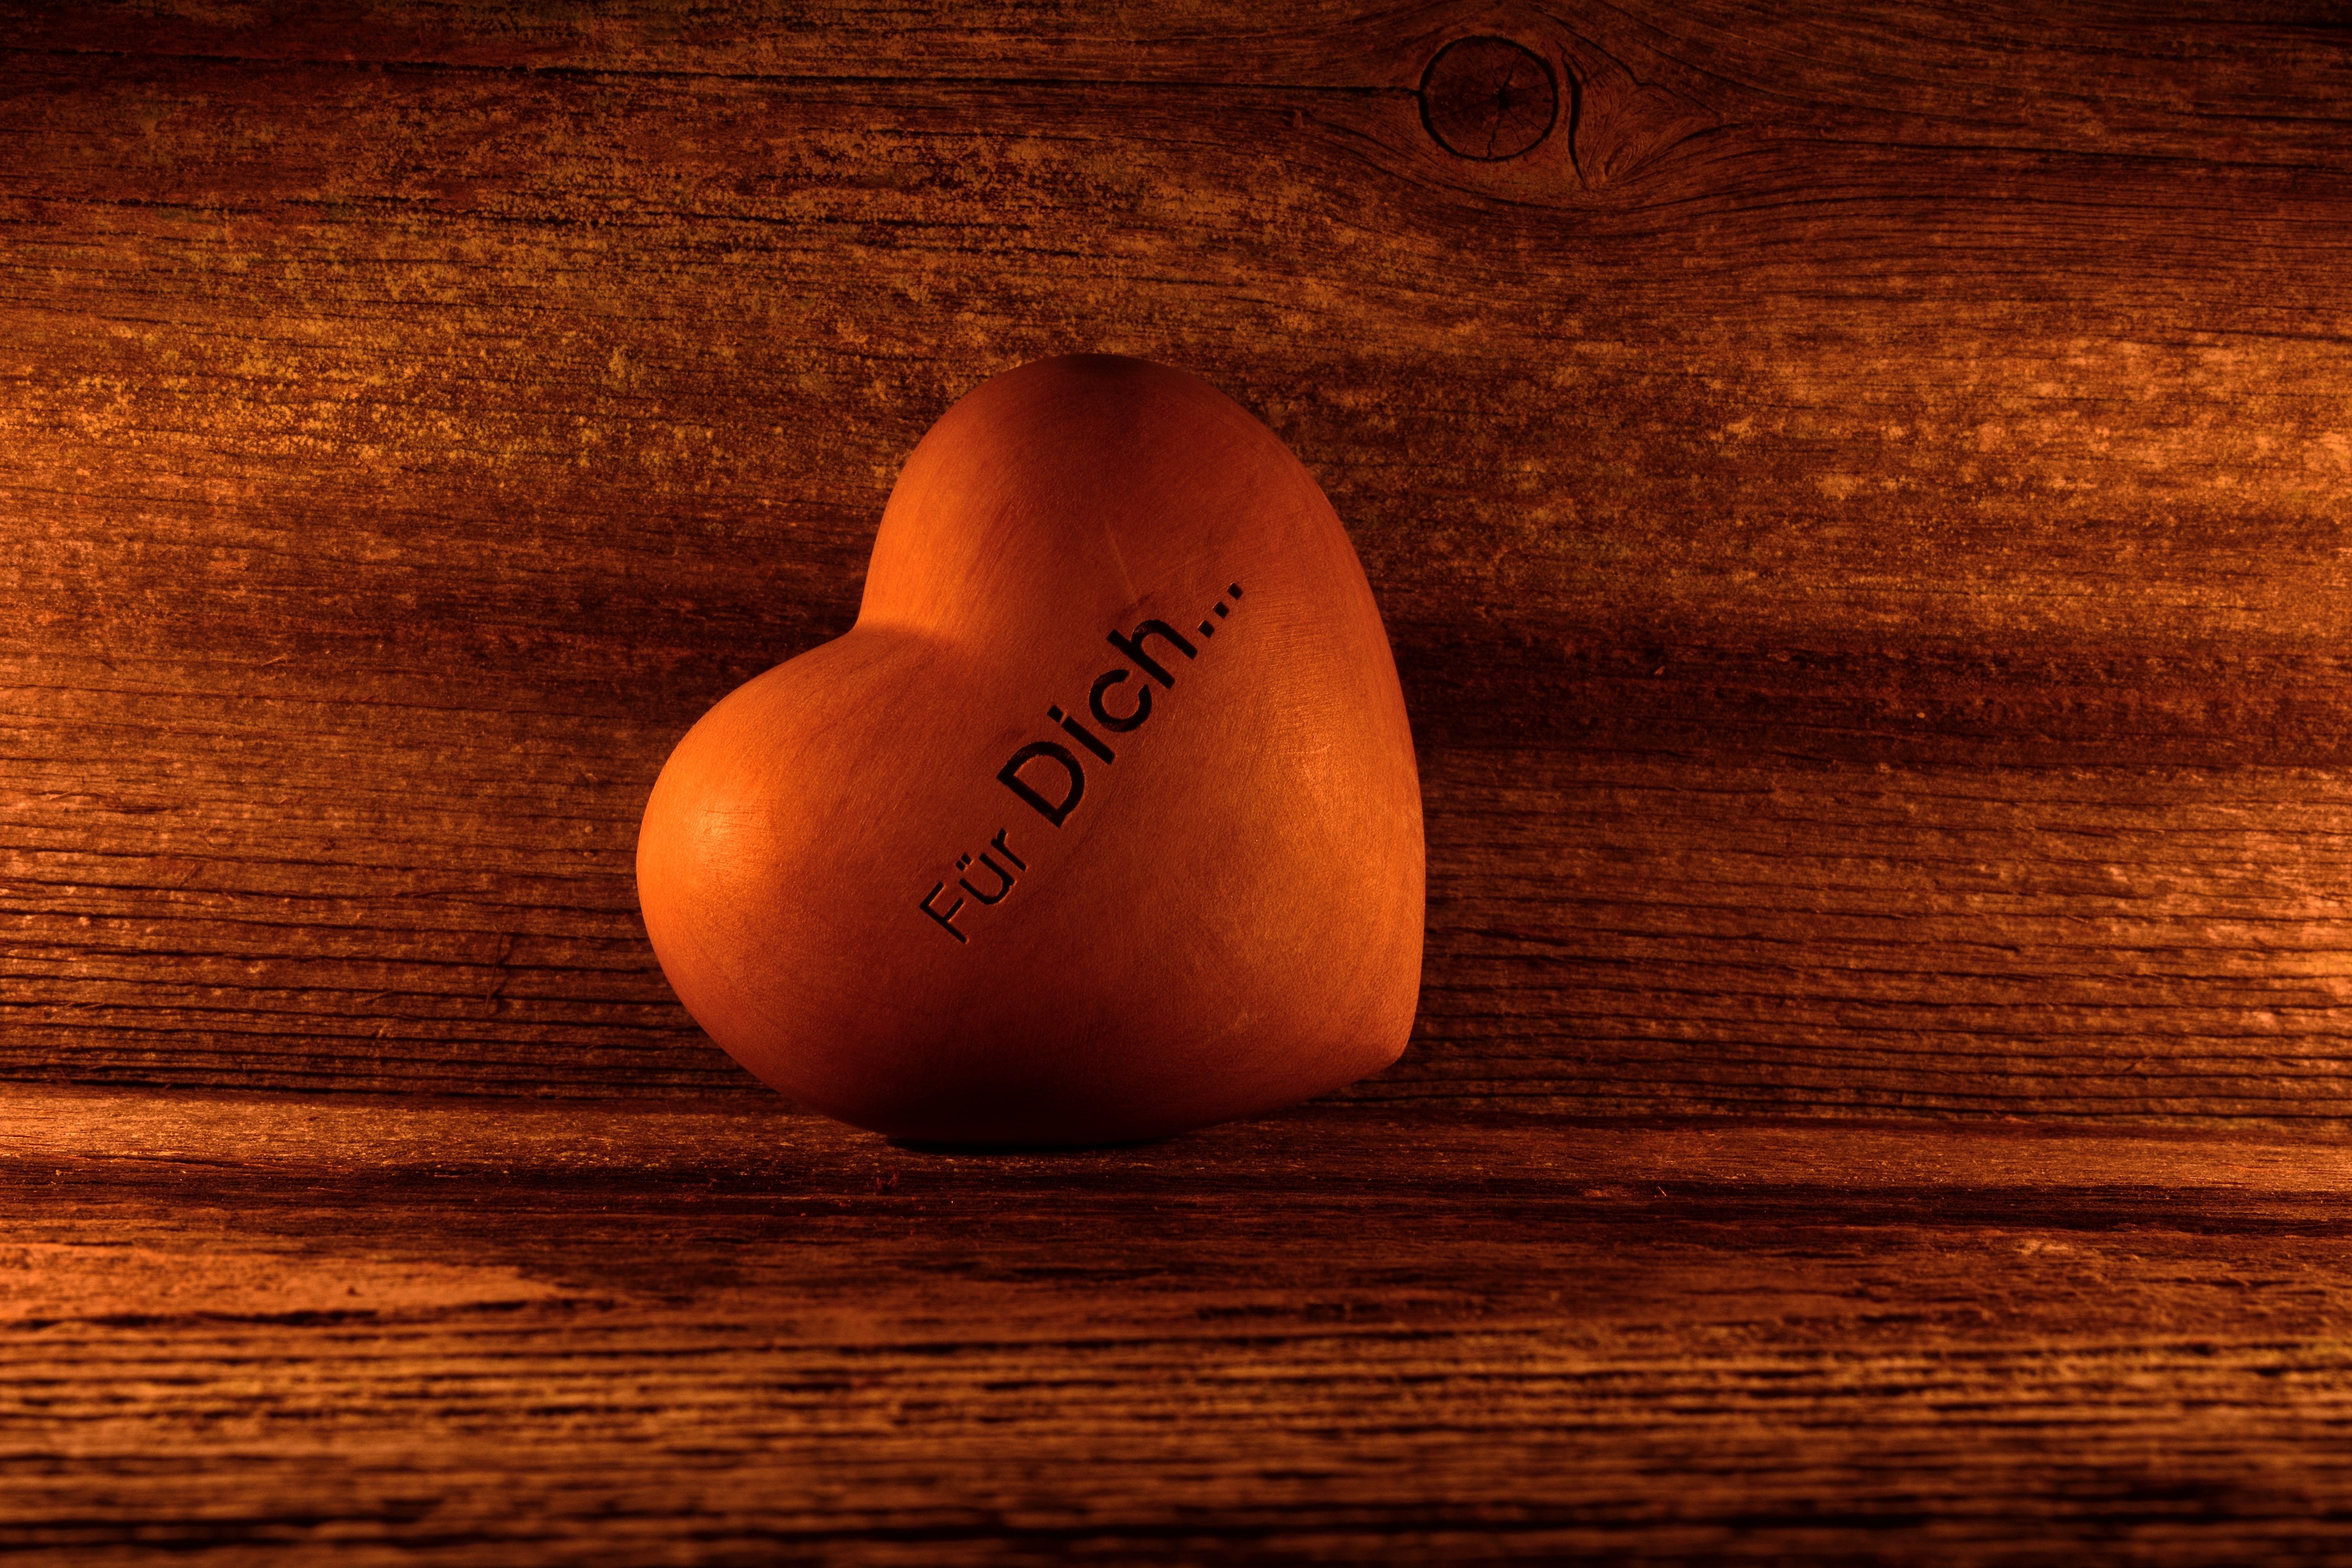
hand, light, wood, morning, love, heart, food, produce, macro, romance, romantic, deco, close up, organ, macro photography, wooden heart, still life photography, computer wallpaper